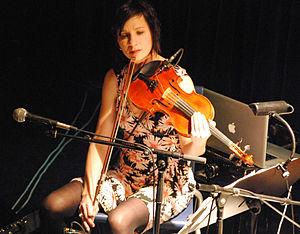
Eszter Bálint, née le 7 juillet 1966 à Budapest, est une chanteuse, compositrice, violoniste et actrice hongro-américaine. Elle est la fille d'István Bálint et de Mariann Kollár.